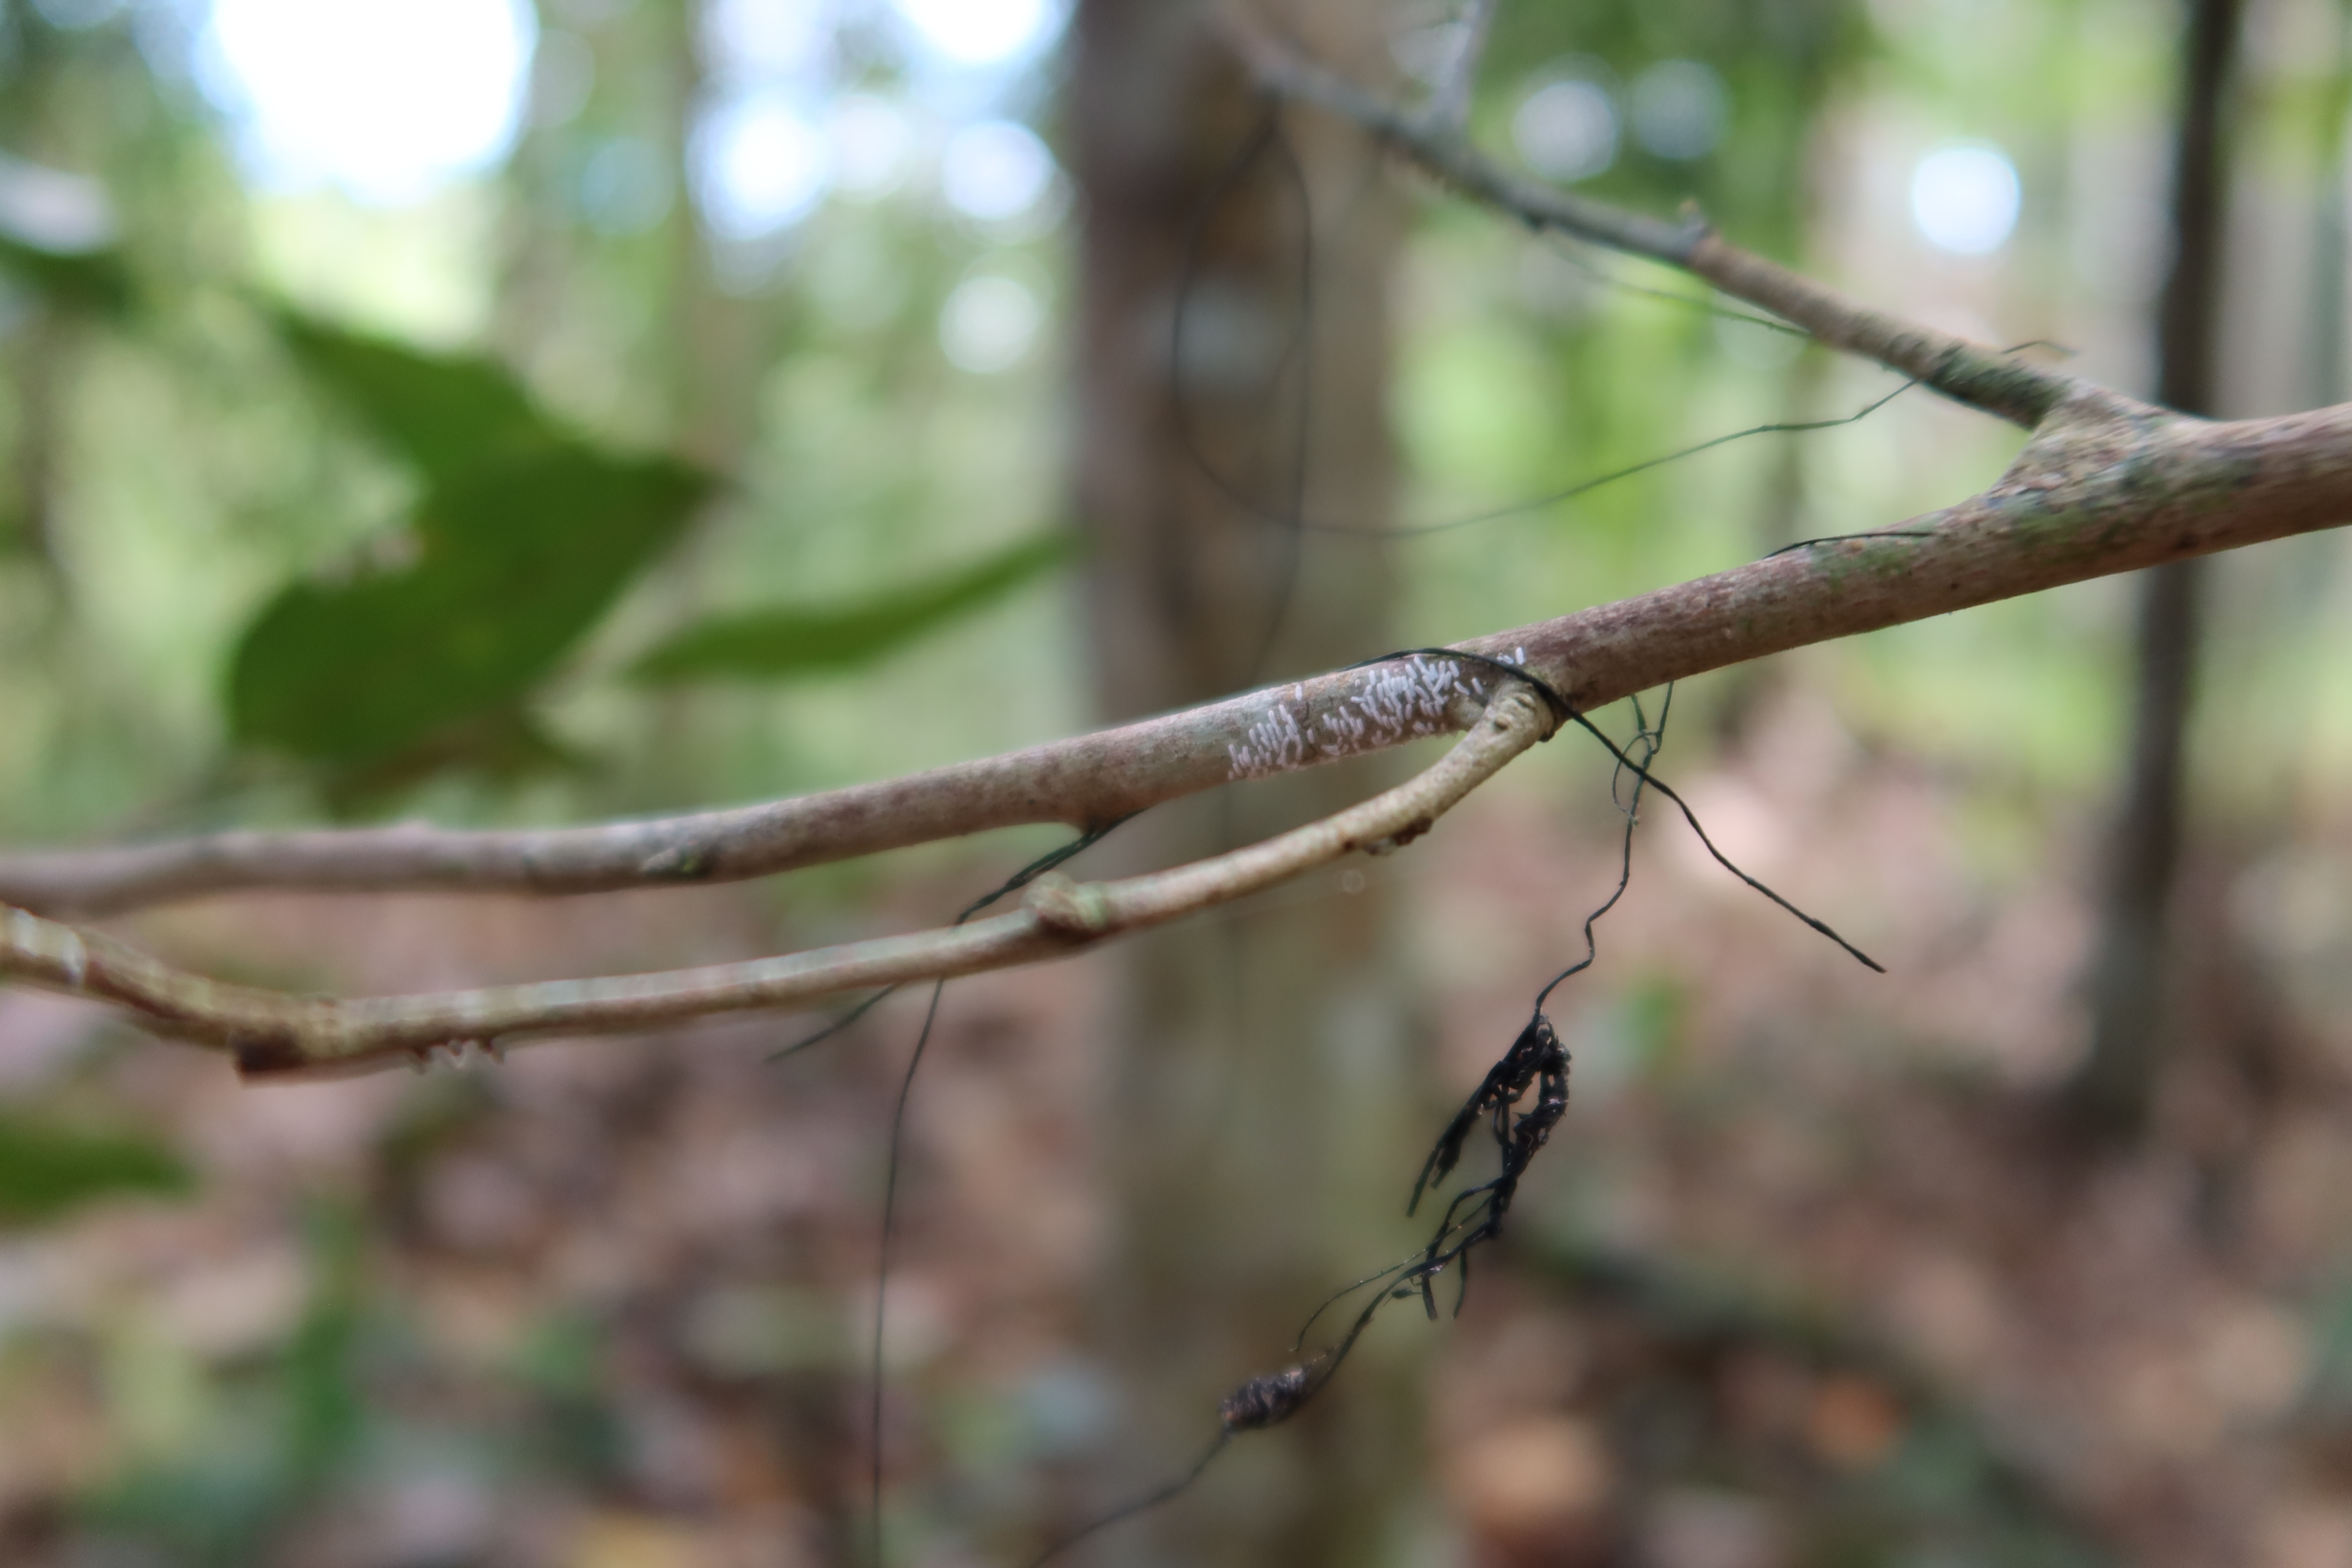
Label: Mealy bugs